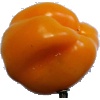
Label: yellow_pepper